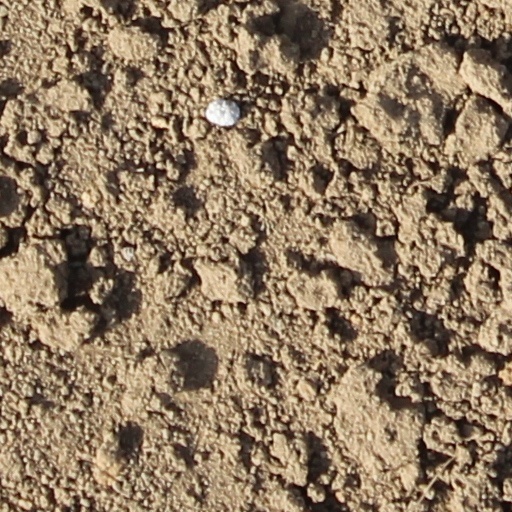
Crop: wheat